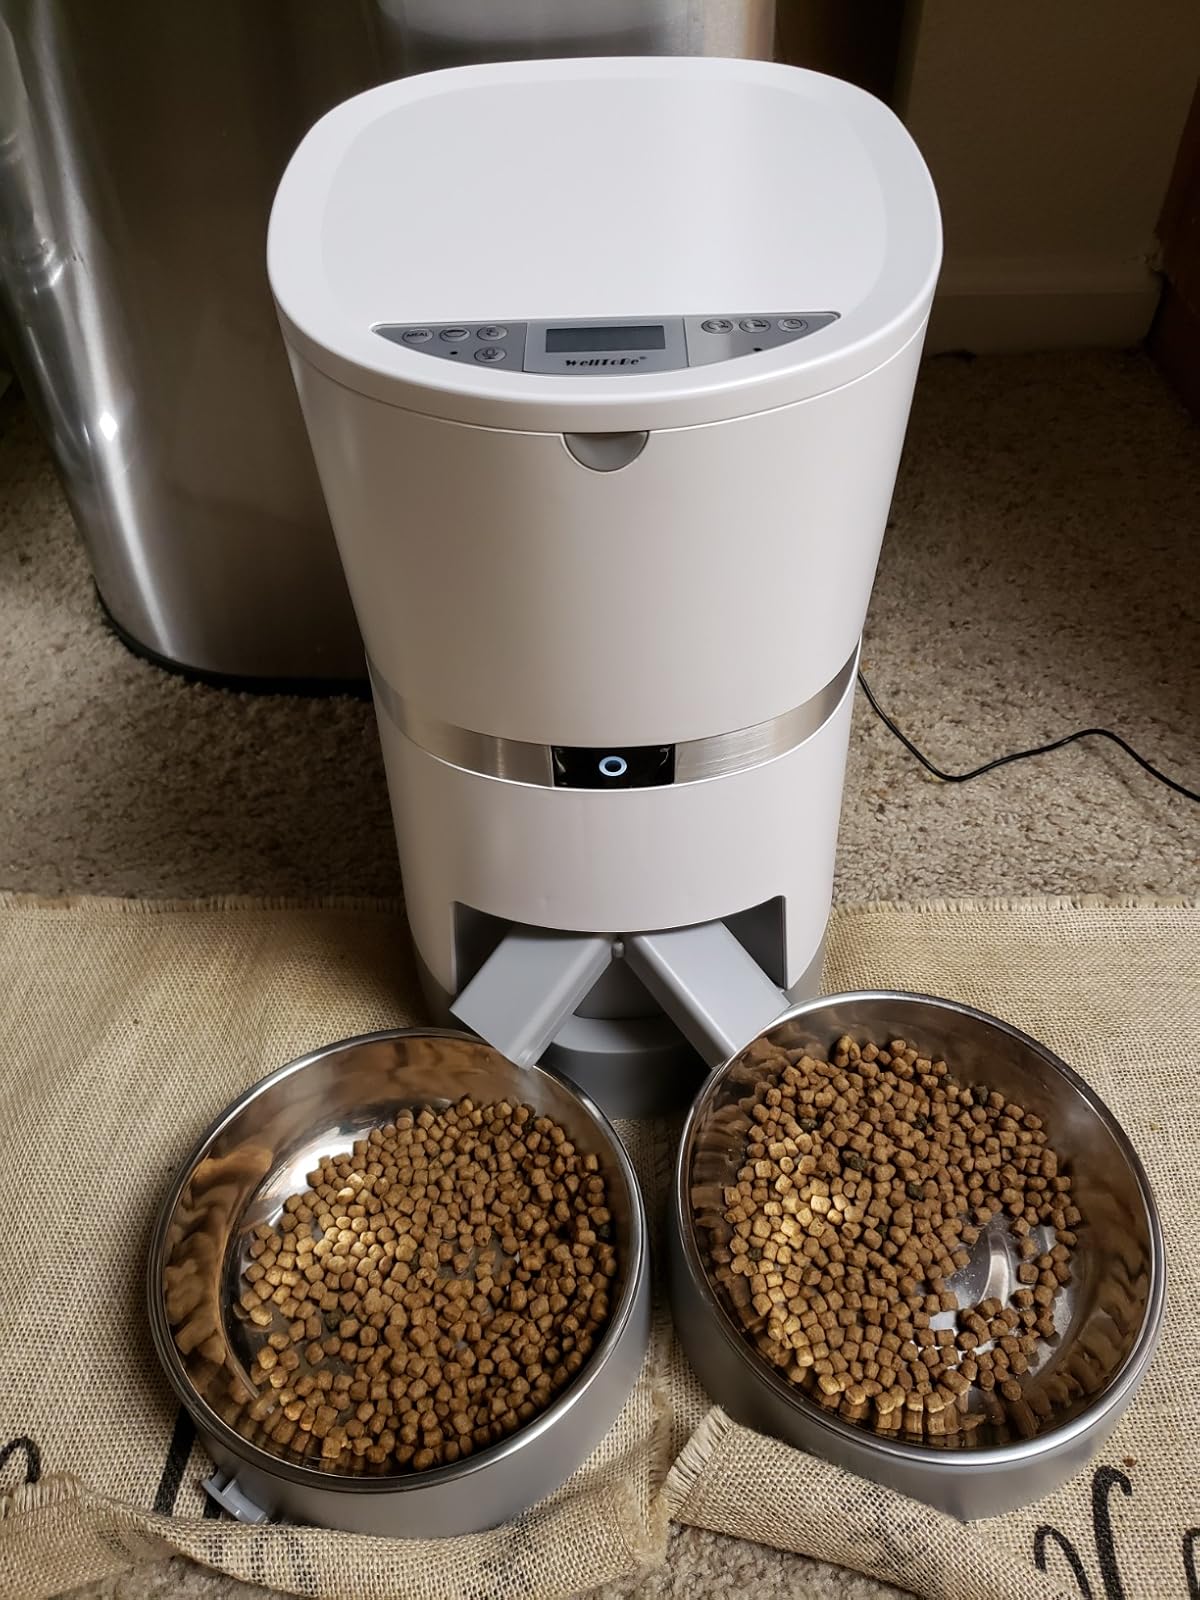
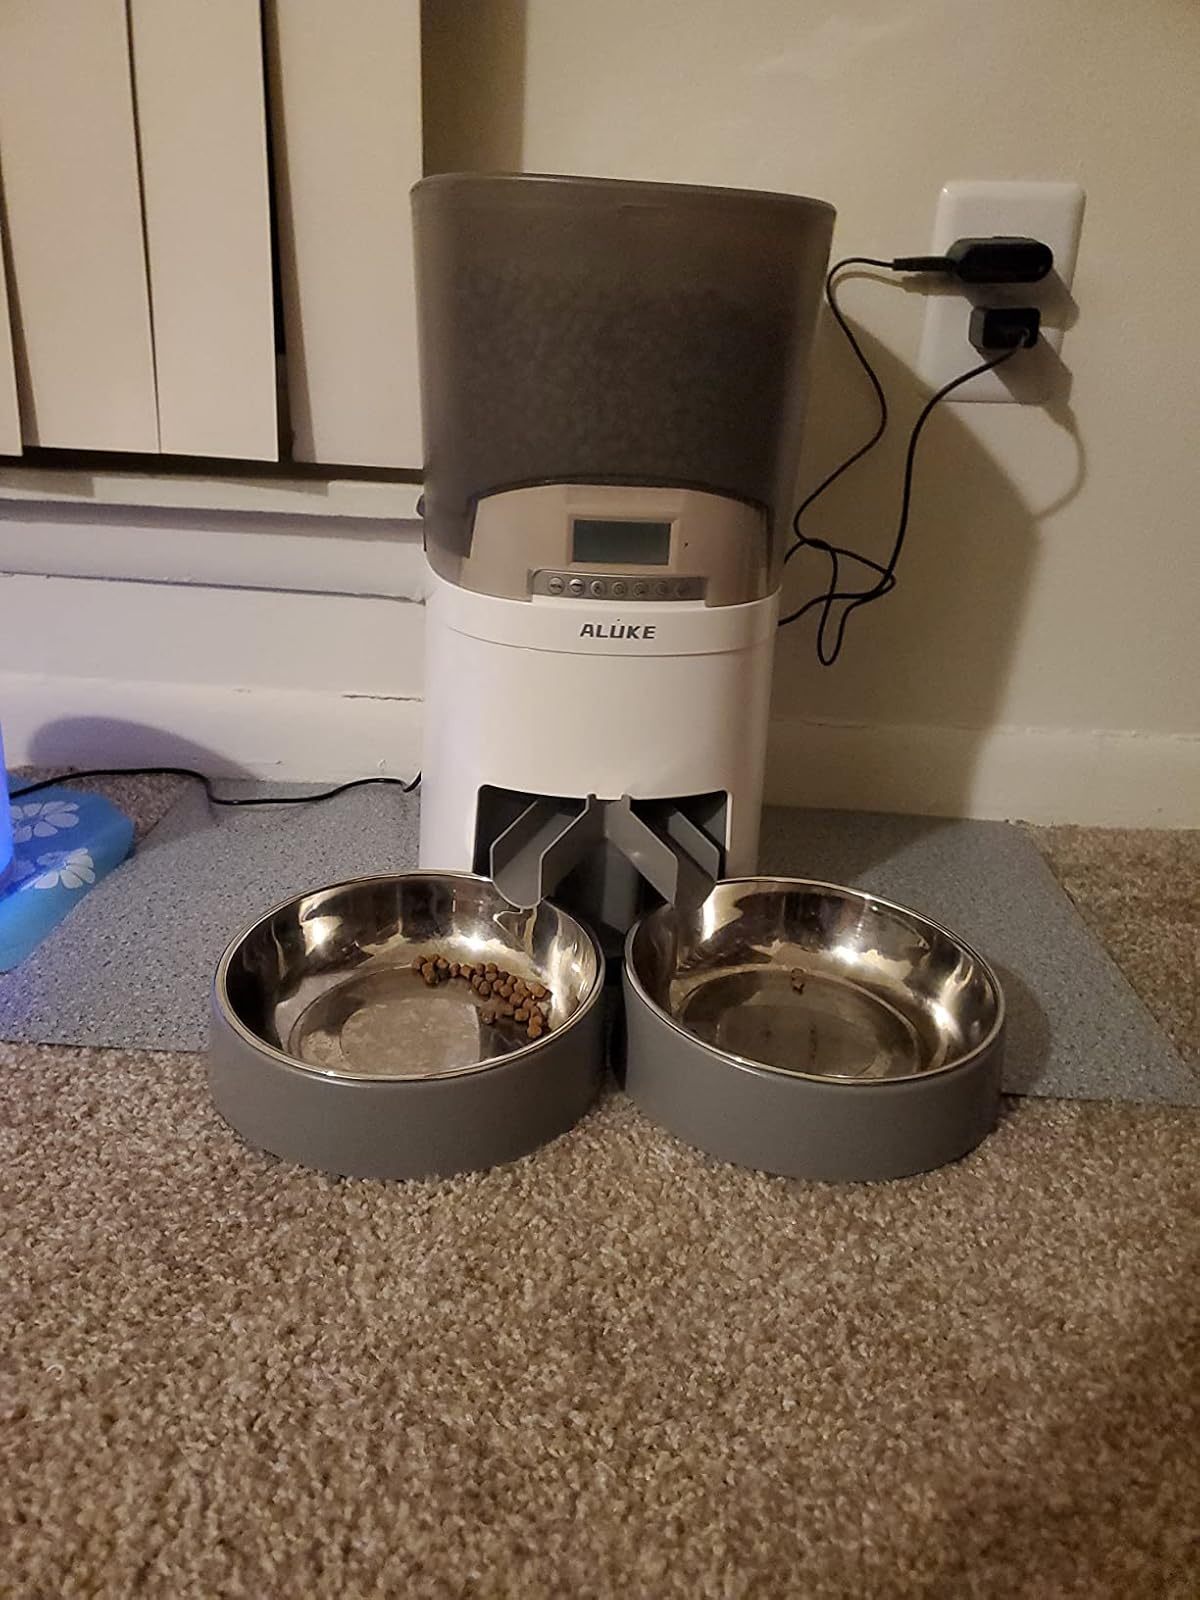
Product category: items_feeder
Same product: no